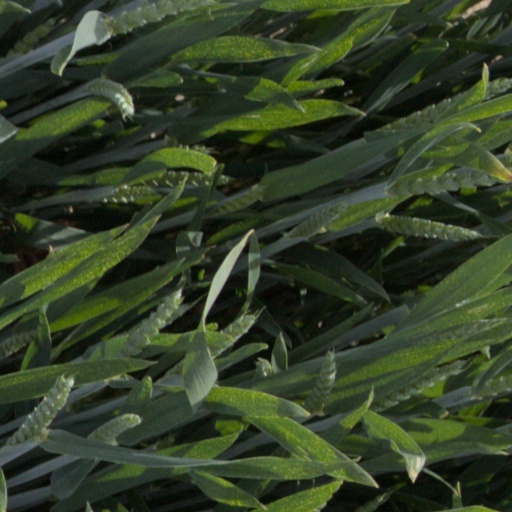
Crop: wheat